Baanganga

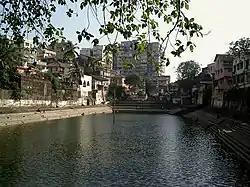
A sacred Banganga Tank at Walkeshwar Shiva Temple in the metropolitan city of Mumbai.

Baanganga (Sanskrit: बाणगंगा ) generally refers to the legendary ponds or rivers in the Indian subcontinent which had been created by shooting some divine arrows into the ground. These are tied to some legends of deities or divine figures in Hinduism shooting an arrow into the ground, resulting in the emergence of water that is considered as sacred as the Ganges River. According to legendary stories, there are several "Bangangas" in the different parts of the Indian subcontinent.